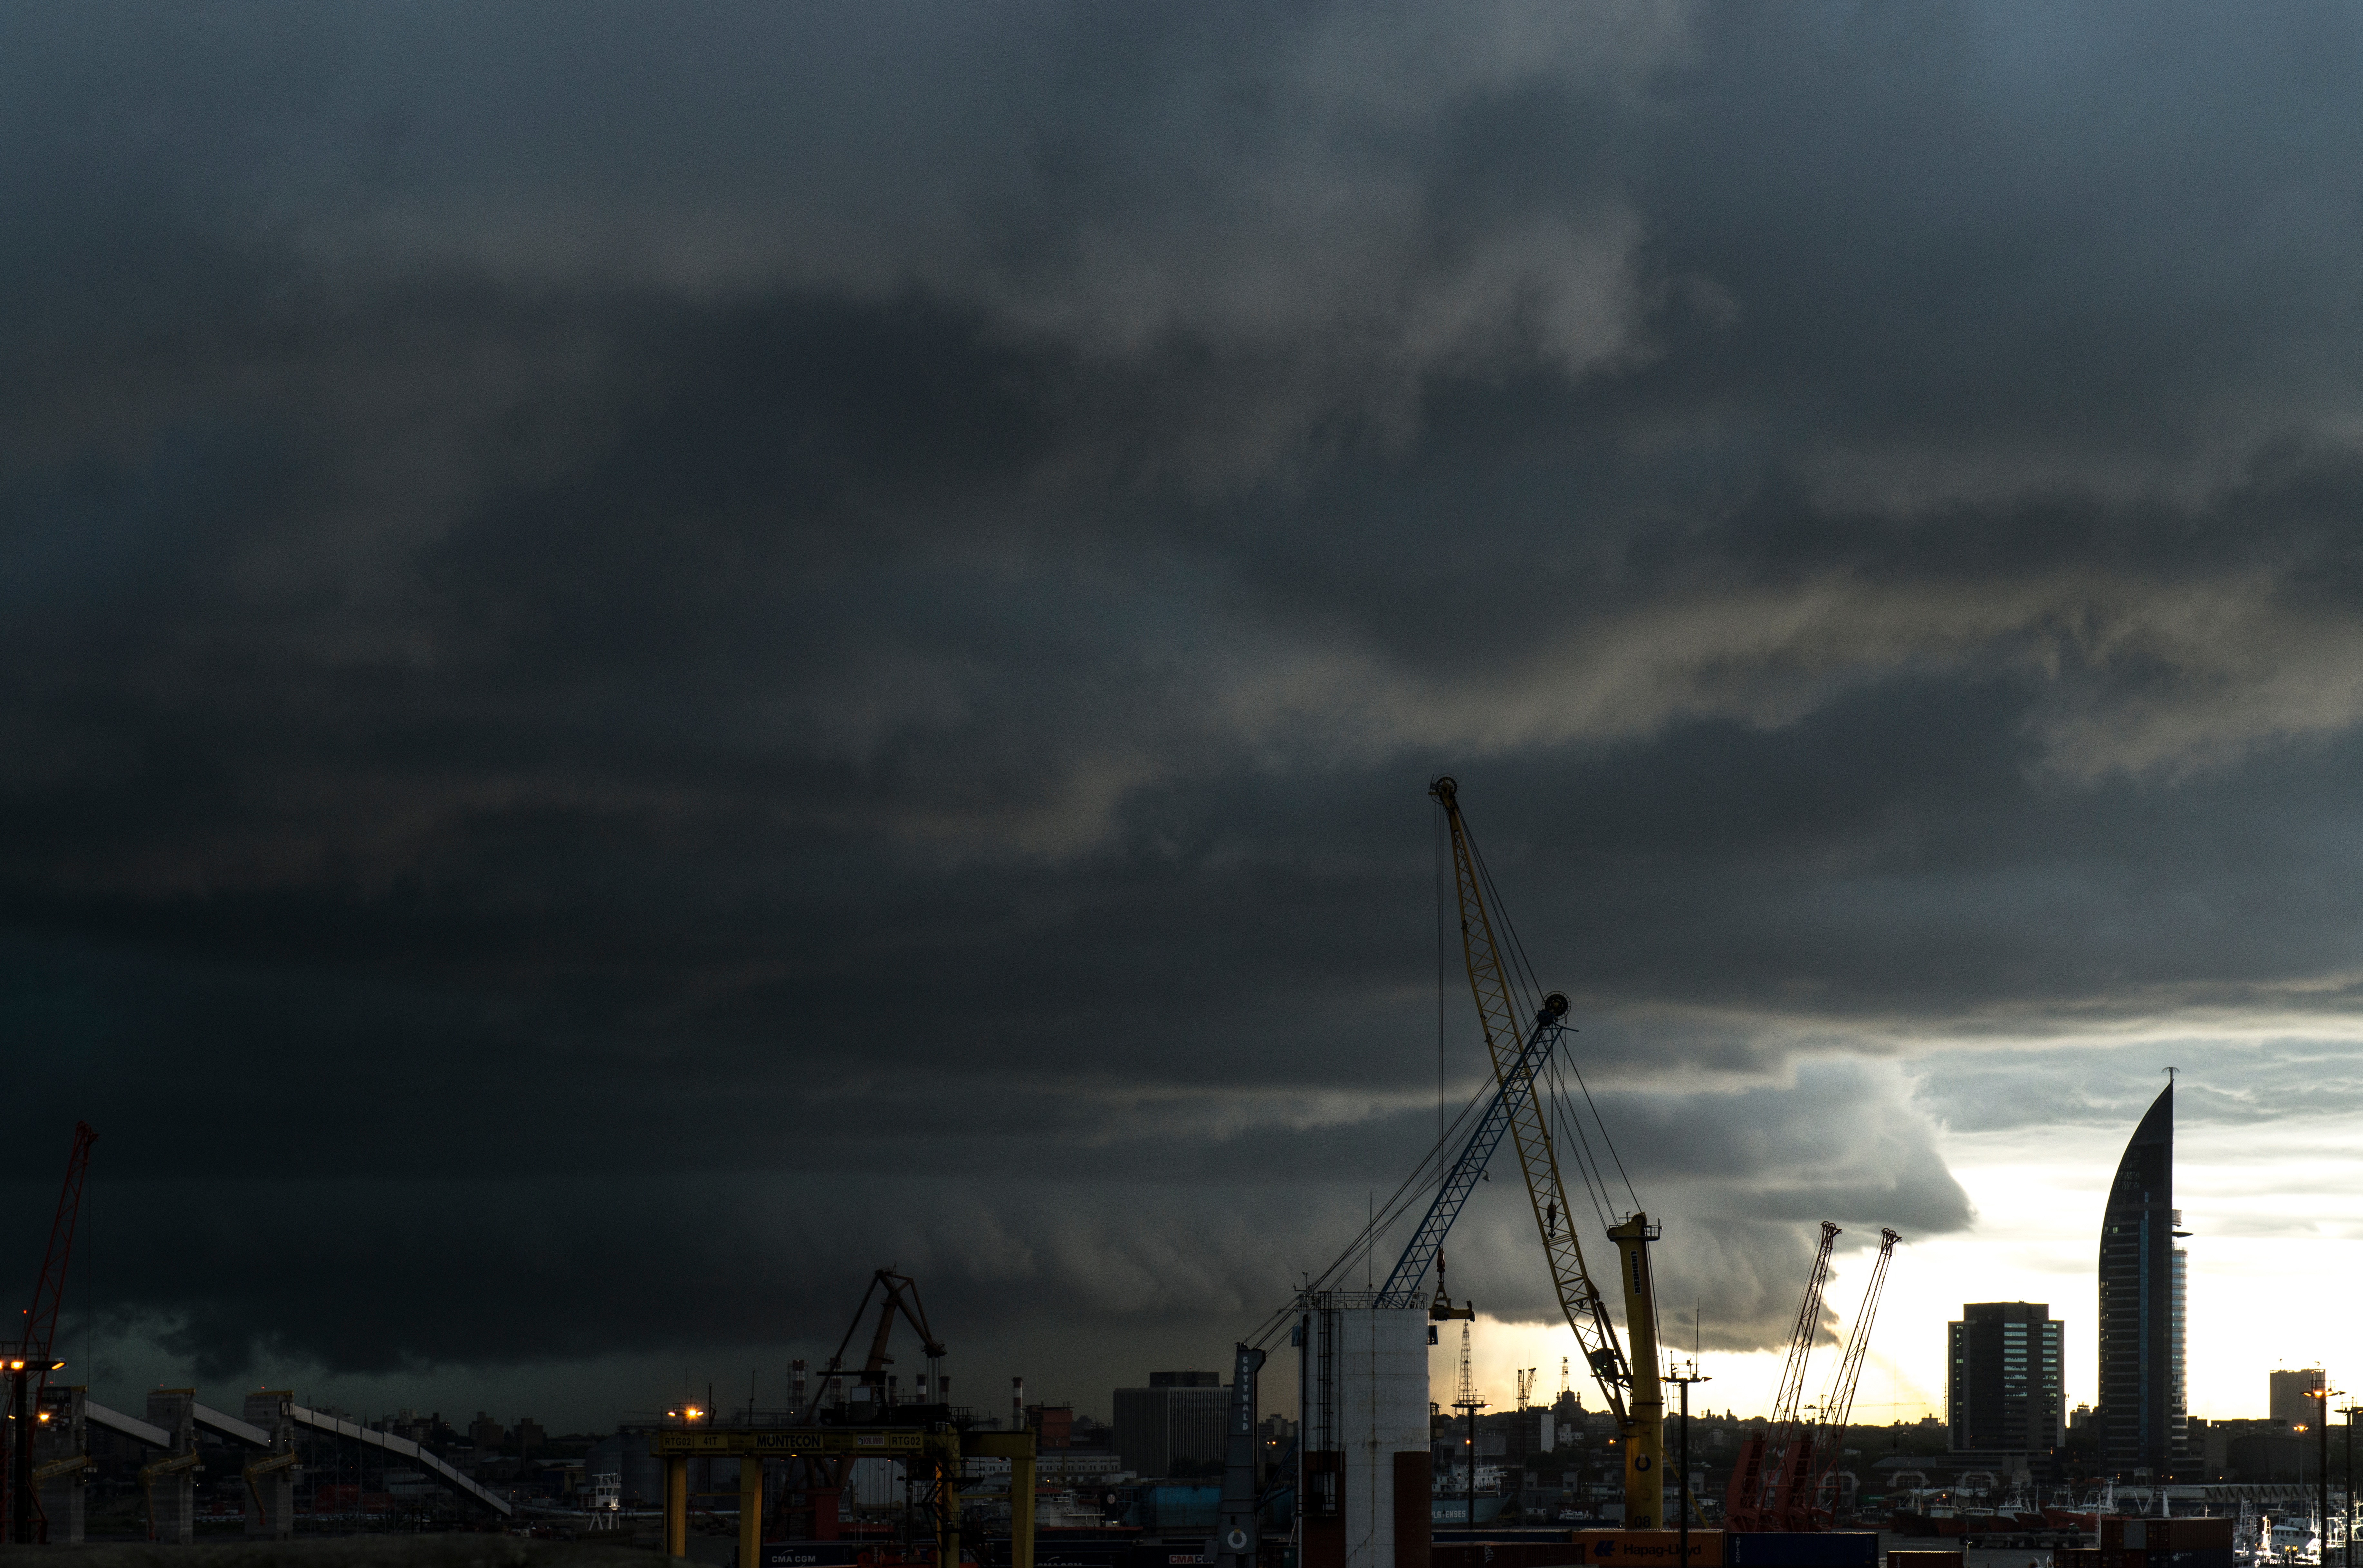
horizon, cloud, sky, sunset, skyline, sunlight, morning, wind, dawn, atmosphere, cityscape, dusk, evening, weather, storm, darkness, thunder, thunderstorm, meteorological phenomenon, atmospheric phenomenon, atmosphere of earth